Cedar Hill (New Haven)

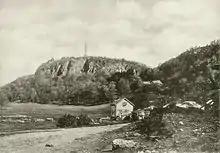
View of East Rock and Indian Head from Cedar Hill Area (now Rice Field), 1898. Note the cedar trees in the background.

Cedar Hill is a neighborhood in New Haven, Connecticut. It includes portions of the city-designated neighborhoods of East Rock, Quinnipiac Meadows, and Mill River. Cedar Hill was named for cedar trees that were once plentiful there in 1665. The area was divided from the local surroundings by the construction of I-91 in the 1960s. Cedar Hill's boundary runs from James Street, up the Mill River, to Rice Field, over Indian Head Rock, to the Hamden town line, across to Middletown Avenue, to the Eastern side of State Street, back up to James Street.